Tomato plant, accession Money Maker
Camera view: tilt-top (135 deg); turntable rotation: 90 degrees
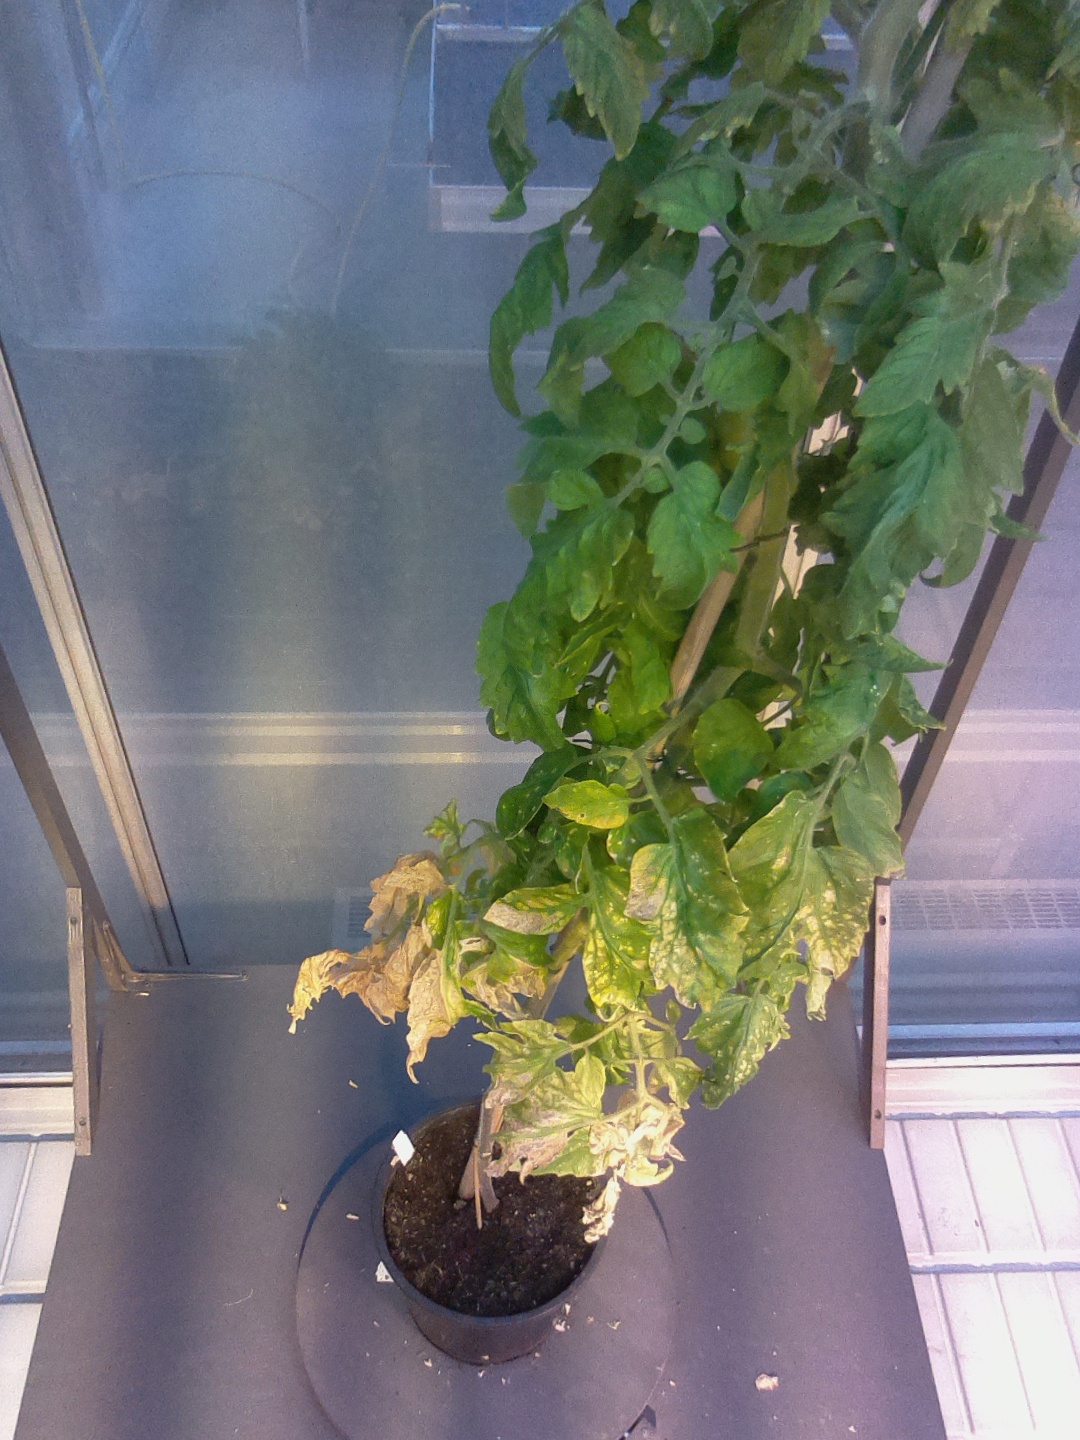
BBCH growth stage 79: 90% -100% of final fruit size